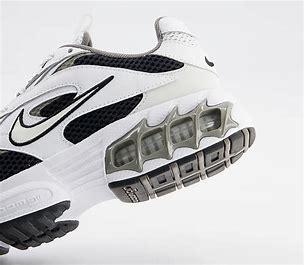
Brand: Nike
Model: Zoom Air Fire